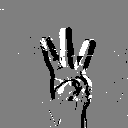
ASL letter: w